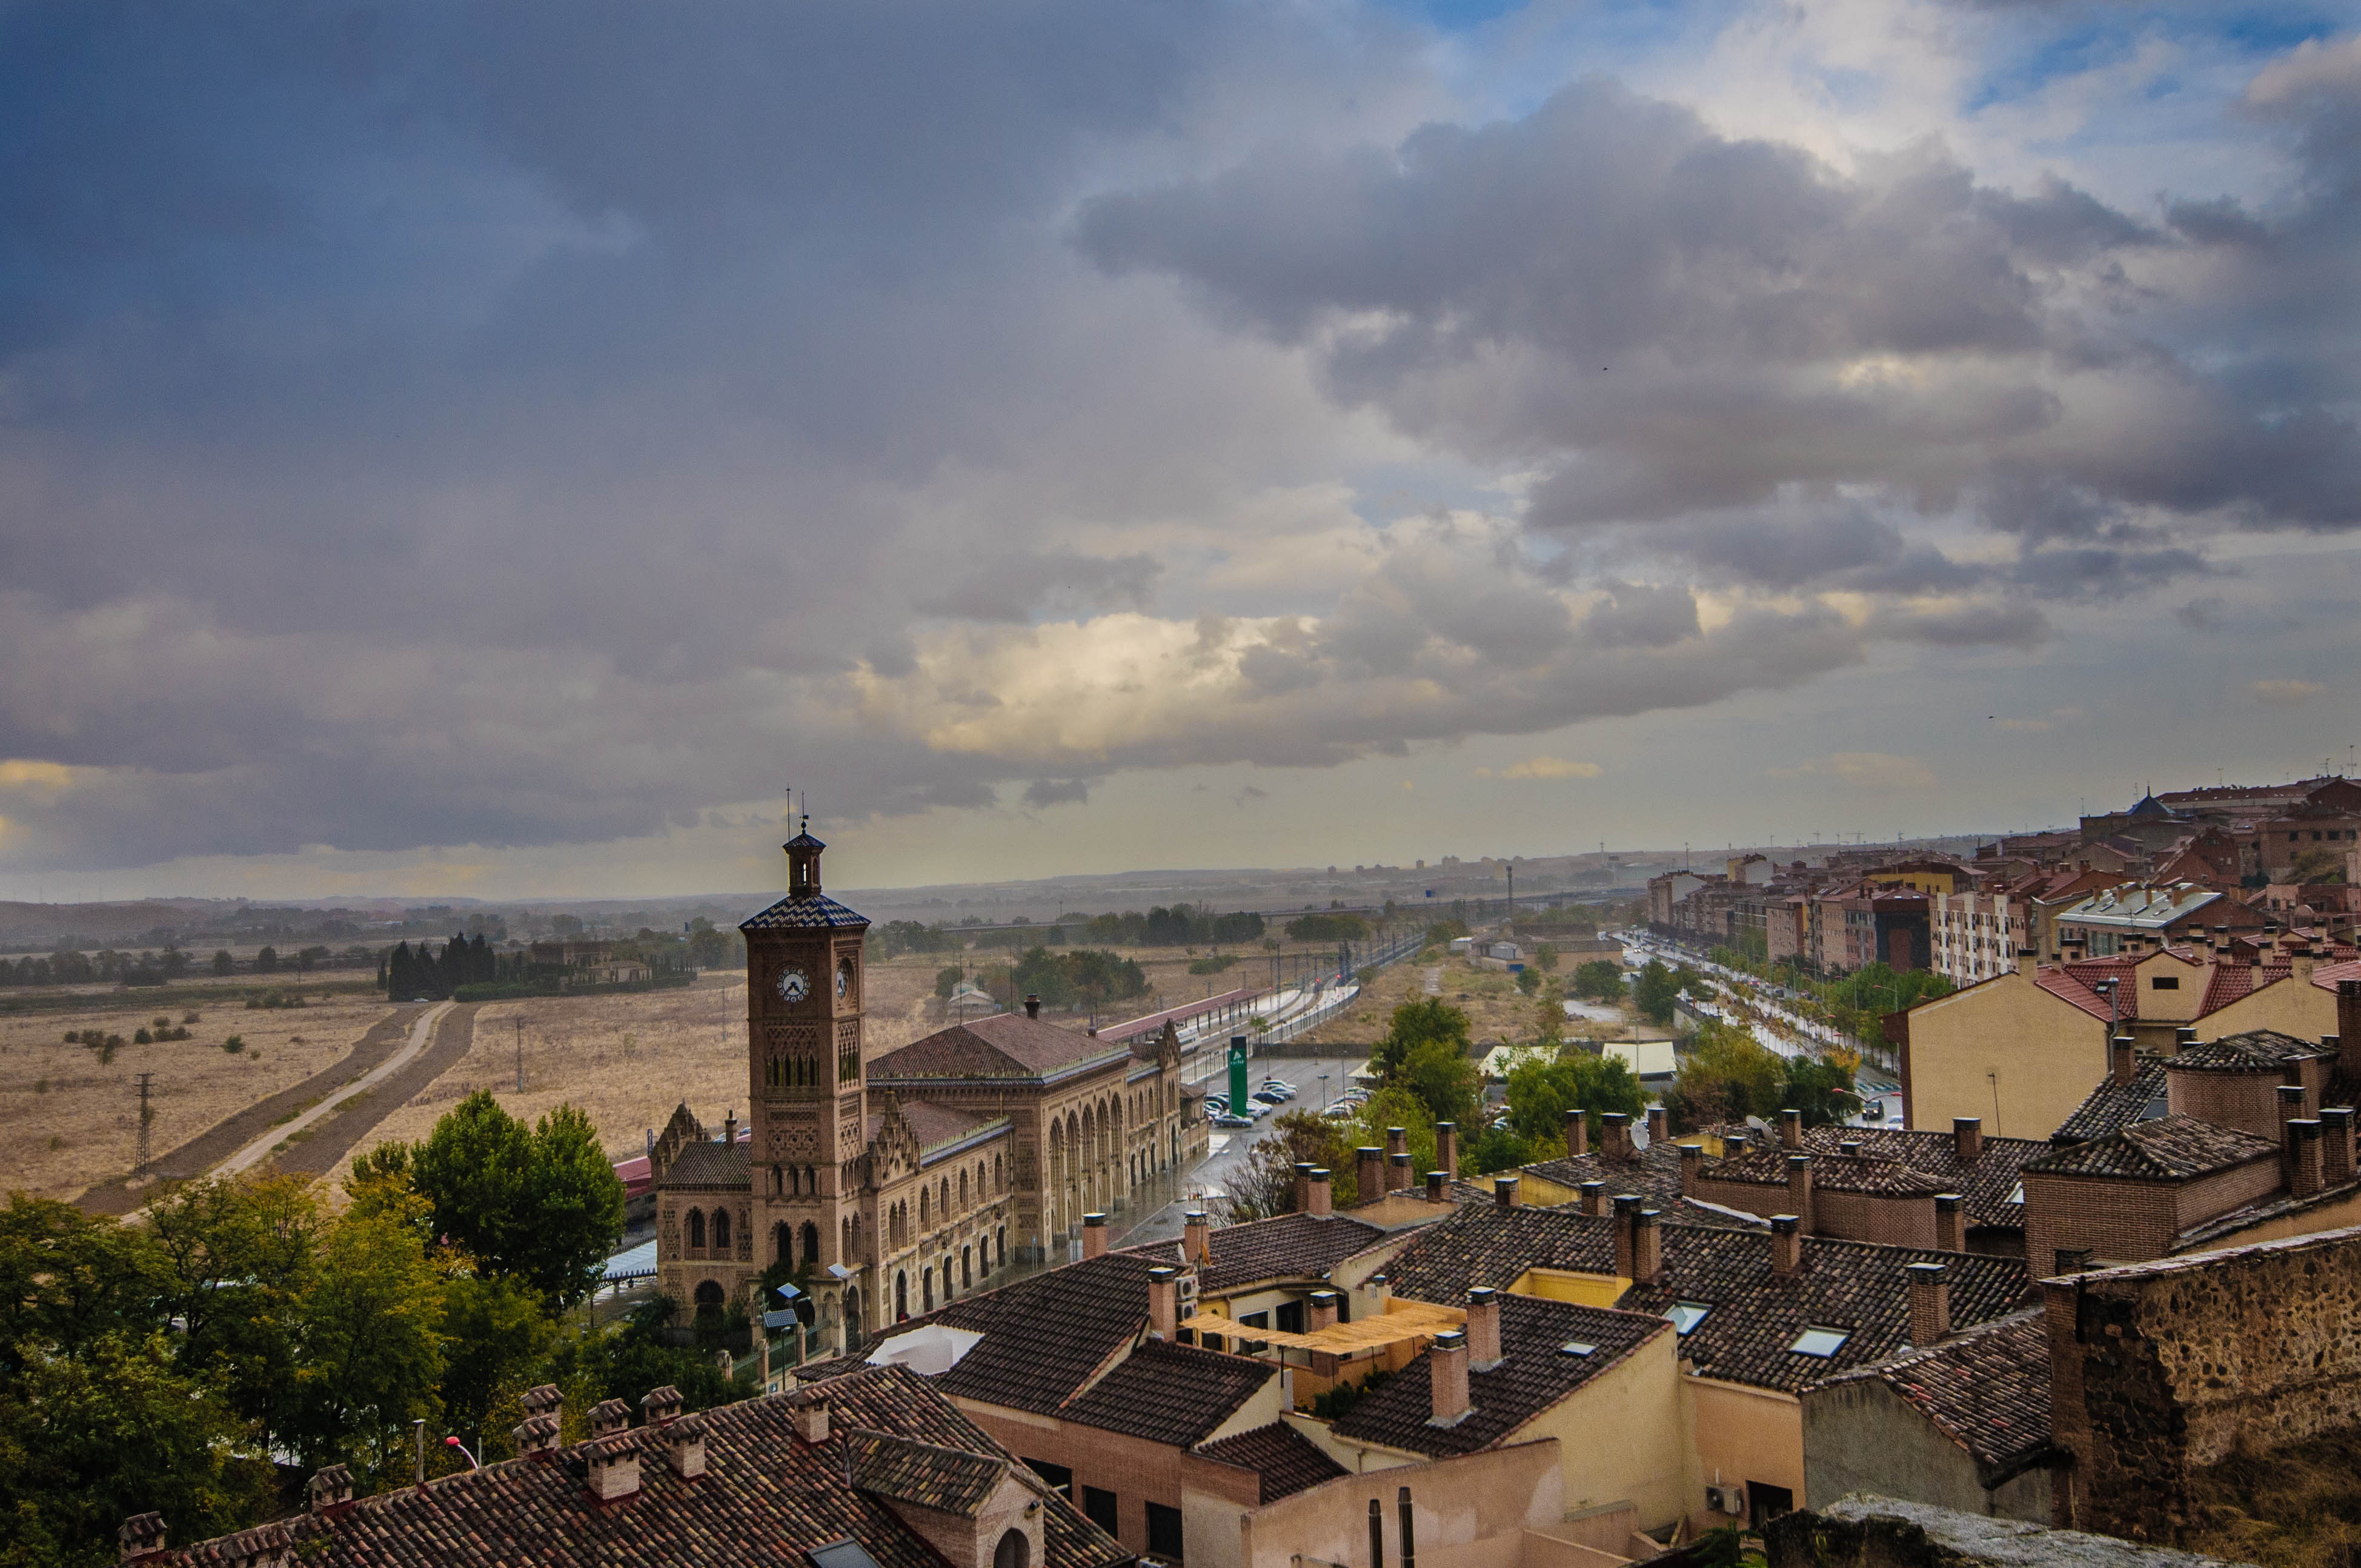
landscape, sea, coast, horizon, cloud, sky, skyline, hill, town, city, cityscape, panorama, dusk, evening, thunderstorm, railway station, rainstorm, aerial photography, urban area, human settlement